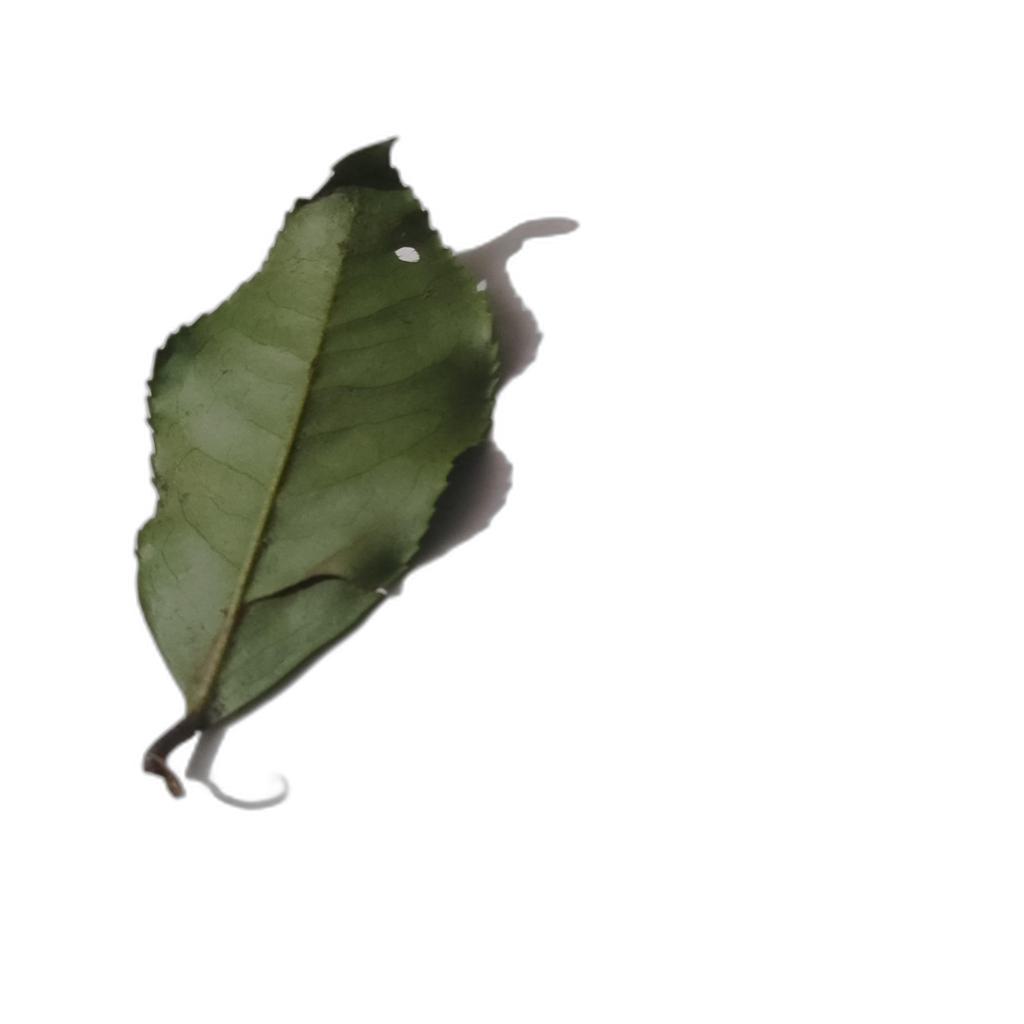
Label: Healthy